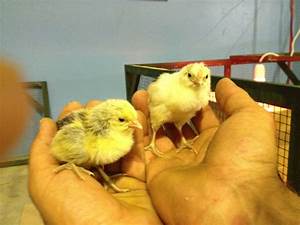
Label: gallina